Ministry of Energy and Minerals (Somaliland)

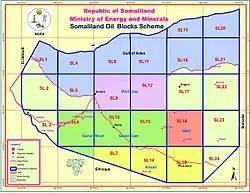
Somaliland oil blocks

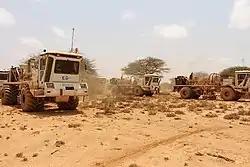
Oil and gas exploration activities in Odwayne, Togdheer region

In August 2012, Genel Energy was awarded an exploration licence for onshore blocks SL-10-B and SL-13 in Somaliland, with a 75% working interest in both. Genel extended its presence in November 2012 with the acquisition of 50% participating interest in the Odwayne Production Sharing Agreement which covers blocks SL-6, SL-7, SL-10A.